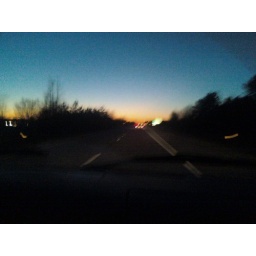
on the road near little rock arkansas, on the way to tejas!